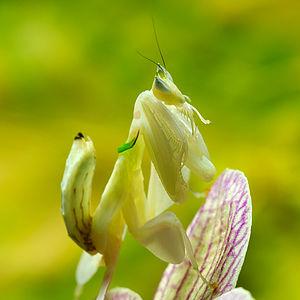
Mante orchidée (Hymenopus coronatus)